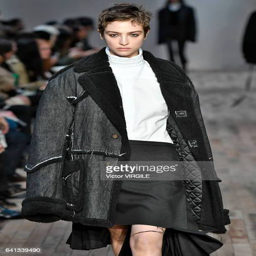
a model walks the runway at the fashion show during fall winter 20172018